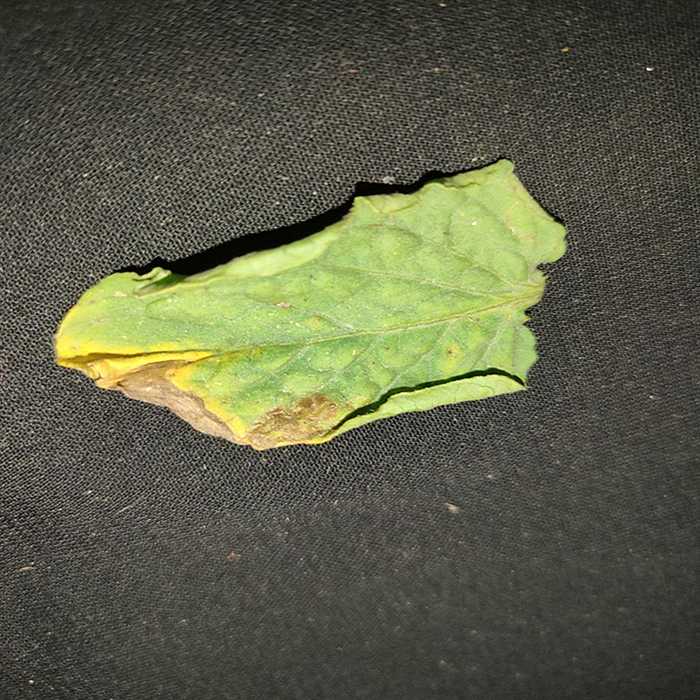
Plant: Tomato
Label: Tomato Bacterial spot